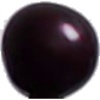
Label: cherry_wax_black